Khalifa House Museum

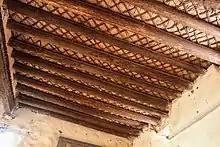
Beams and matting of the ceiling

The Khalifa House is a low, two-storied building with a series of linked courtyards. The ground floor was built in 1888 and the upper floor in 1891. Its traditional mudbrick structure is of great historical importance, since it exhibits the style and architecture prevailing at the period.